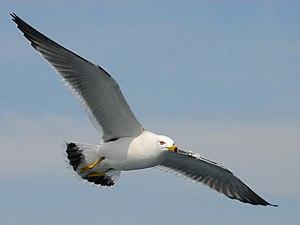
Le Goéland à queue noire est une espèce d'oiseaux de la famille des Laridae présents sur la côte occidentale de l'océan Pacifique.
Goéland est un nom vernaculaire ambigu désignant les espèces d'oiseaux marins de la famille des laridés appartenant au genre Larus ainsi que d'autres espèces de cette famille appartenant à d'autres genres. Sur les côtes européennes, l'espèce la plus commune est le Goéland argenté.